Honeymoon Deferred (1940 film)

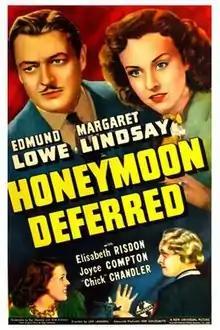
Theatrical release poster

Honeymoon Deferred is a 1940 American mystery film directed by Lew Landers and written by Roy Chanslor and Eliot Gibbons. The film stars Edmund Lowe, Margaret Lindsay, Elisabeth Risdon, Chick Chandler, Joyce Compton, Cliff Clark and Anne Gwynne. The film was released on February 16, 1940, by Universal Pictures.